Mats Olsson (musician)

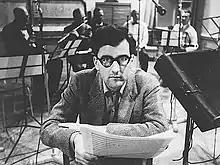
Mats Olsson (musician)

Olsson was a prominent arranger and conductor of popular music. He was the musical director for the Swedish national final of the Eurovision Song Contest on multiple occasions in the 1960s and 1970s. He was the conductor for the Swedish ESC entries in 1967, 1968 and 1972; as well as musical director of the Eurovision Song Contest 1975. He died on 11 September 2013, aged 83.